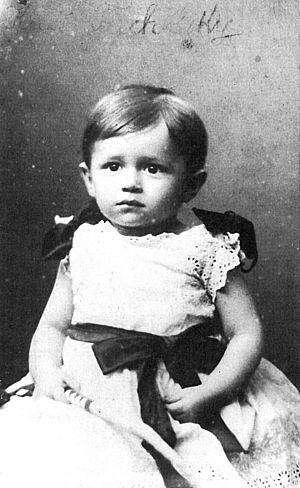
Kurt Tucholsky, né le 9 janvier 1890 à Berlin et mort le 21 décembre 1935 à Göteborg, était un journaliste et écrivain allemand.